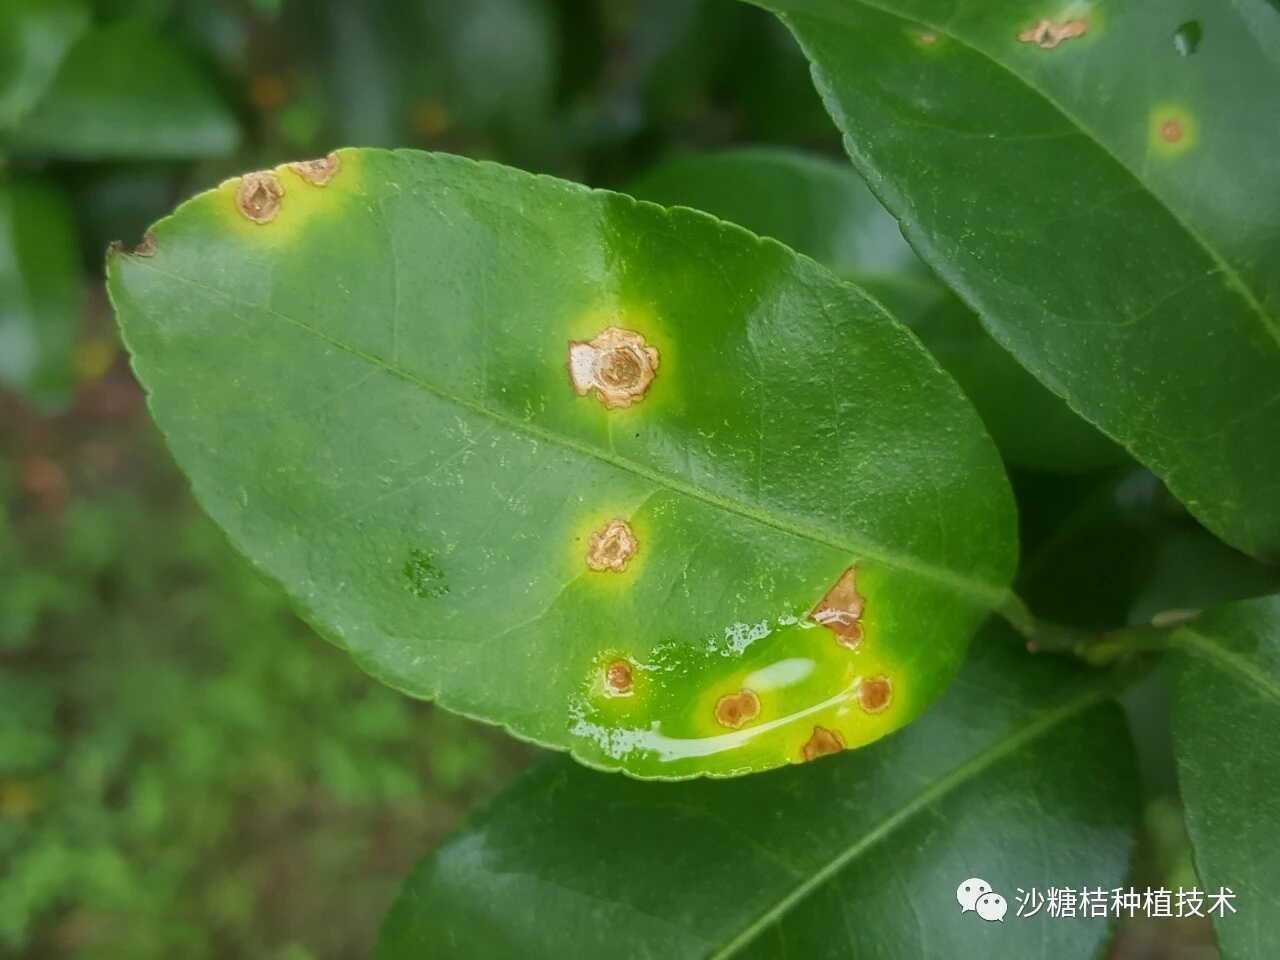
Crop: unknown
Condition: citrus_citrus_canker